Aerial photography

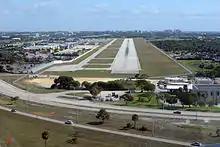
Oblique Aerial Photo

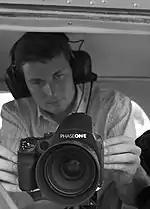
An aerial photographer prepares continuous oblique shooting in a Cessna 206

The first commercial aerial photography company in the UK was Aerofilms Ltd, founded by World War I veterans Francis Wills and Claude Graham White in 1919. The company soon expanded into a business with major contracts in Africa and Asia as well as in the UK. Operations began from the Stag Lane Aerodrome at Edgware, using the aircraft of the London Flying School. Subsequently, the Aircraft Manufacturing Company (later the De Havilland Aircraft Company), hired an Airco DH.9 along with pilot entrepreneur Alan Cobham.